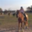
Label: horse